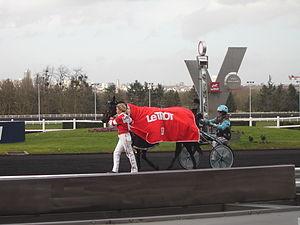
Up And Quick lors du défilé du Grand Prix de France.
Le Meeting d’hiver de Vincennes 2013-2014 s'étale sur quatre mois. Les courses hippiques au trot attelé et au trot monté commencent le 30 octobre 2013 et se terminent le 1ᵉʳ mars 2014 sur l'hippodrome de Vincennes. Onze épreuves de niveau groupe I et quarante-huit de niveau groupe II jalonneront le meeting avec en point d’orgue le Grand Prix d'Amérique le dernier dimanche de janvier. On peut noter également la finale du Grand National du Trot, le 1ᵉʳ décembre 2013, le Critérium des 3 ans, le 8 décembre 2013, le Prix de Cornulier, le 19 janvier 2014, le Grand Prix de France, le 9 février 2014 et enfin le Grand Prix de Paris, le 23 février 2014 comme autres épreuves principales.